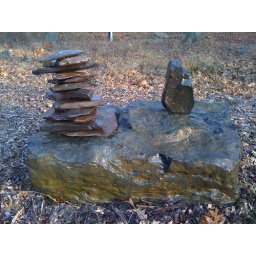
The sand stone is from my current favorite fishing hole - the Stoney Brook River in Hopewell Twp., NJ